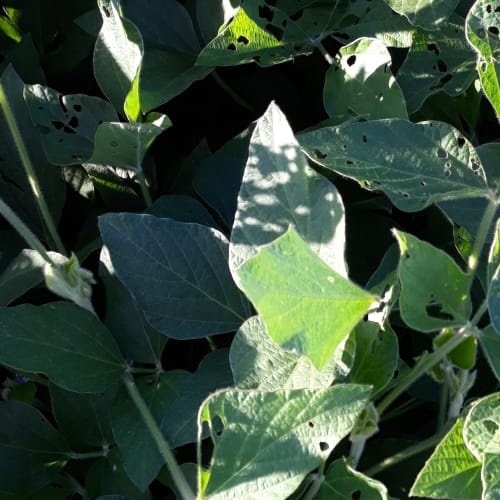
Label: Caterpillar